Ajay Bhatt

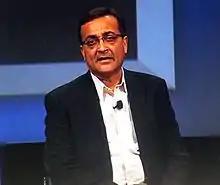
Bhatt at the 2010 Intel International Science and Engineering Fair in San Jose, California

Ajay V. Bhatt is an Indian-American computer architect who produced several widely used technologies, including USB (Universal Serial Bus), Platform Power Management architecture, and various other chipsets.